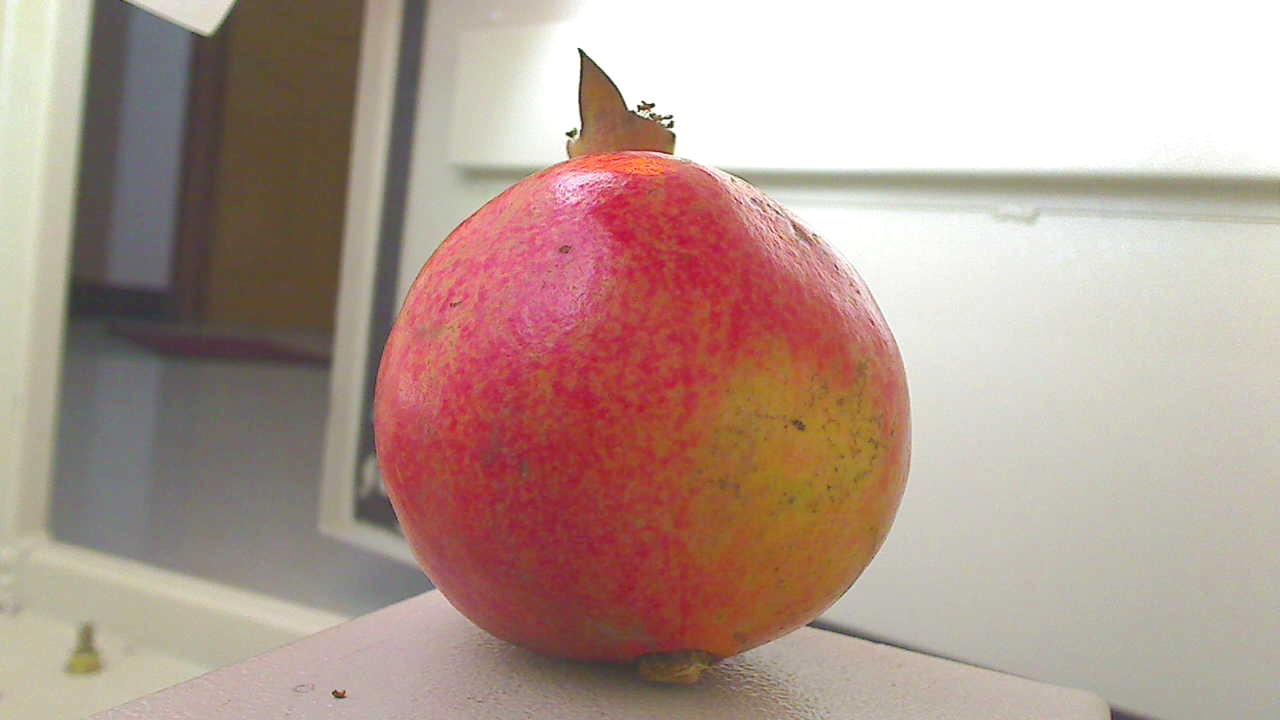
Grade: grade-3
Quality: quality-2